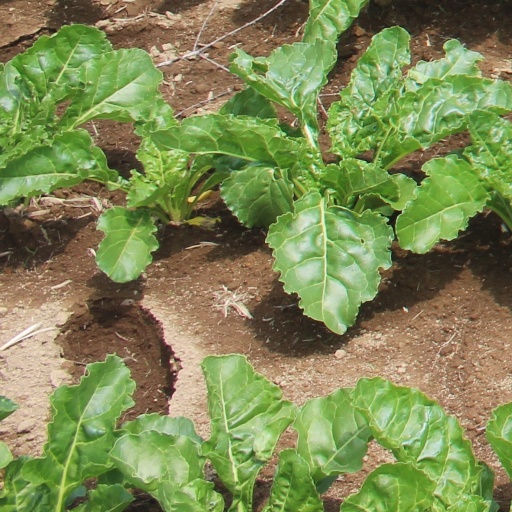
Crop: sugar beet